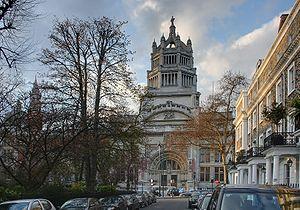
Cette liste des plus grands musées d'art du monde procède à un classement des musées d'art et autres musées contenant principalement des œuvres d'art en fonction de la surface totale d'exposition.